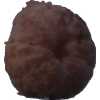
Label: orange_peeled